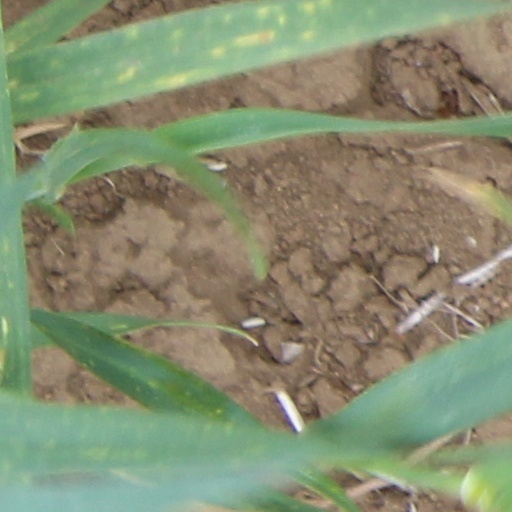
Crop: wheat